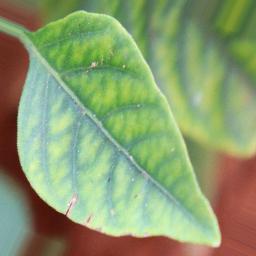
Label: nutritional